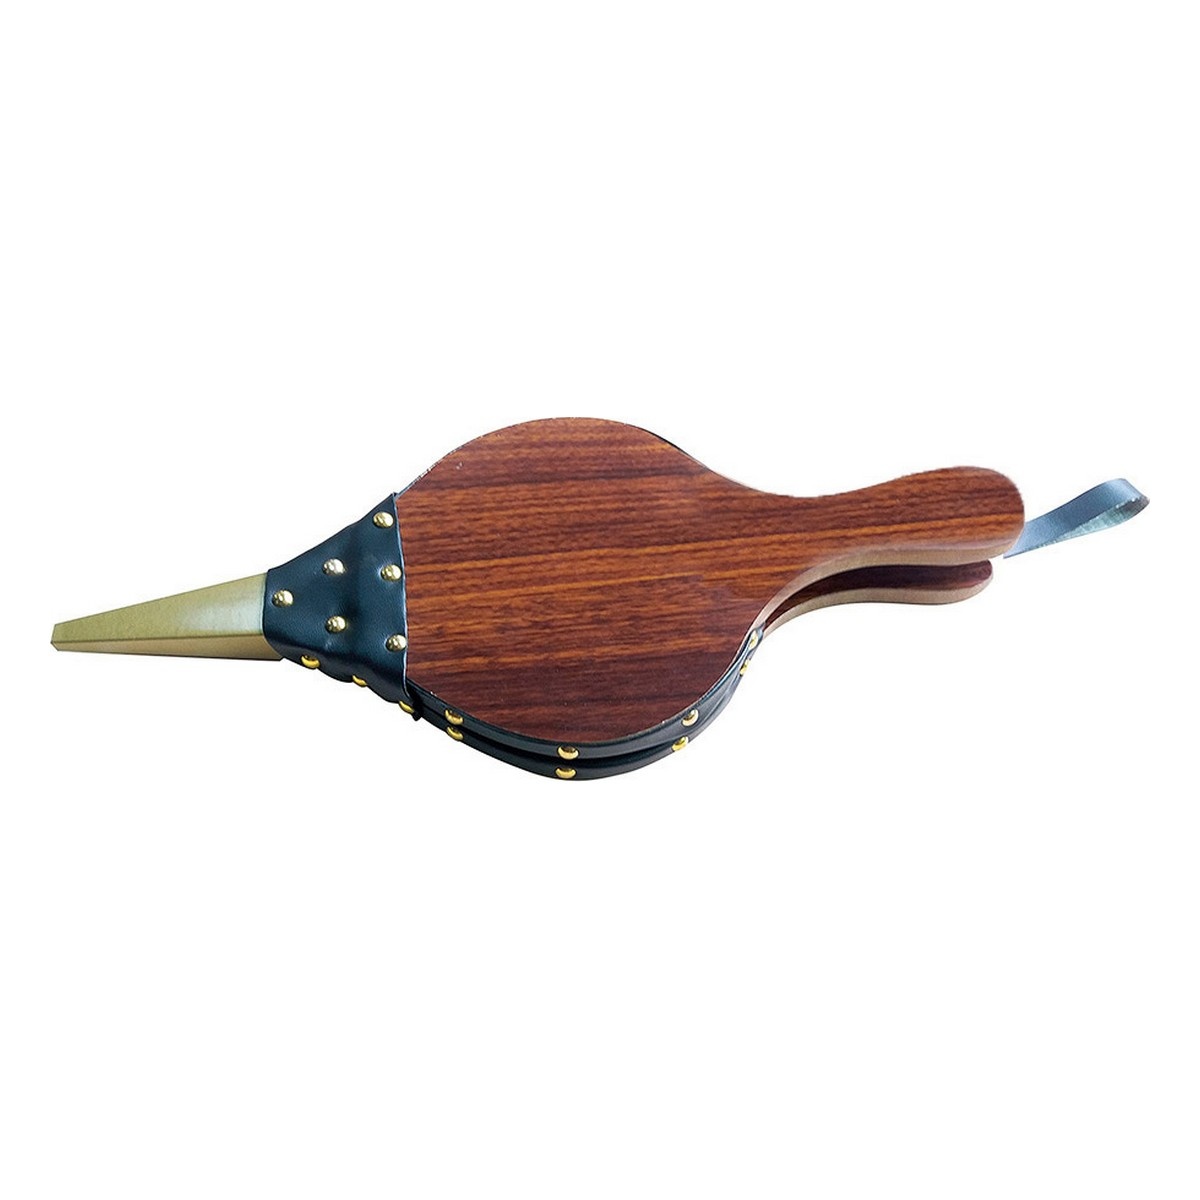
Souffleuse EDM Pour cheminée Soufflet
Si vous aimez prendre soin de chaque détail de votre maison et d'être à la dernière mode en matière de produits qui vous rendront la vie plus facile, achetez Souffleuse EDM Pour cheminée Soufflet au meilleur prix. Type: Soufflet Pour cheminée Couleur: Bois
Brand: EDM Product
Category: Home & Garden > Fireplace & Wood Stove Accessories > Bellows